Chaco War

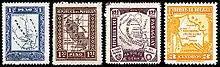
Paraguayan (1924, 1927 and 1932) and Bolivian (1928) stamps. The 1924 Paraguayan stamp shows no border with Bolivia. The 1927 stamp shows a border in the northern part of the Gran Chaco. By 1932, the border had moved even farther north and the disputed territory is called the "Chaco Paraguayo"; with a slogan saying "was, is and will be [ours]". The Bolivian stamp labels the region as the "Chaco Boliviano".

The origins of the war are attributed to a long-standing territorial dispute and to the discovery of oil deposits on the eastern Andes range. After losing territory to neighboring countries in the late 19th century, both Bolivia and Paraguay had become landlocked countries. The Chaco was sparsely populated, but control of the Paraguay River running through it would provide access to the Atlantic Ocean. Paraguay had lost almost half of its claimed territory to Brazil and Argentina as a consequence of the War of the Triple Alliance (1864–1870), and its economic viability depended on retaining control of the Paraguay River. In 1879, Bolivia lost its Pacific coast to Chile during the War of the Pacific. The 1929 Treaty of Lima ended the hopes of the Bolivian government of recovering a land corridor to the Pacific Ocean, so Bolivia viewed access to the Atlantic Ocean via the Paraguay River as imperative to international trade and further economic development.